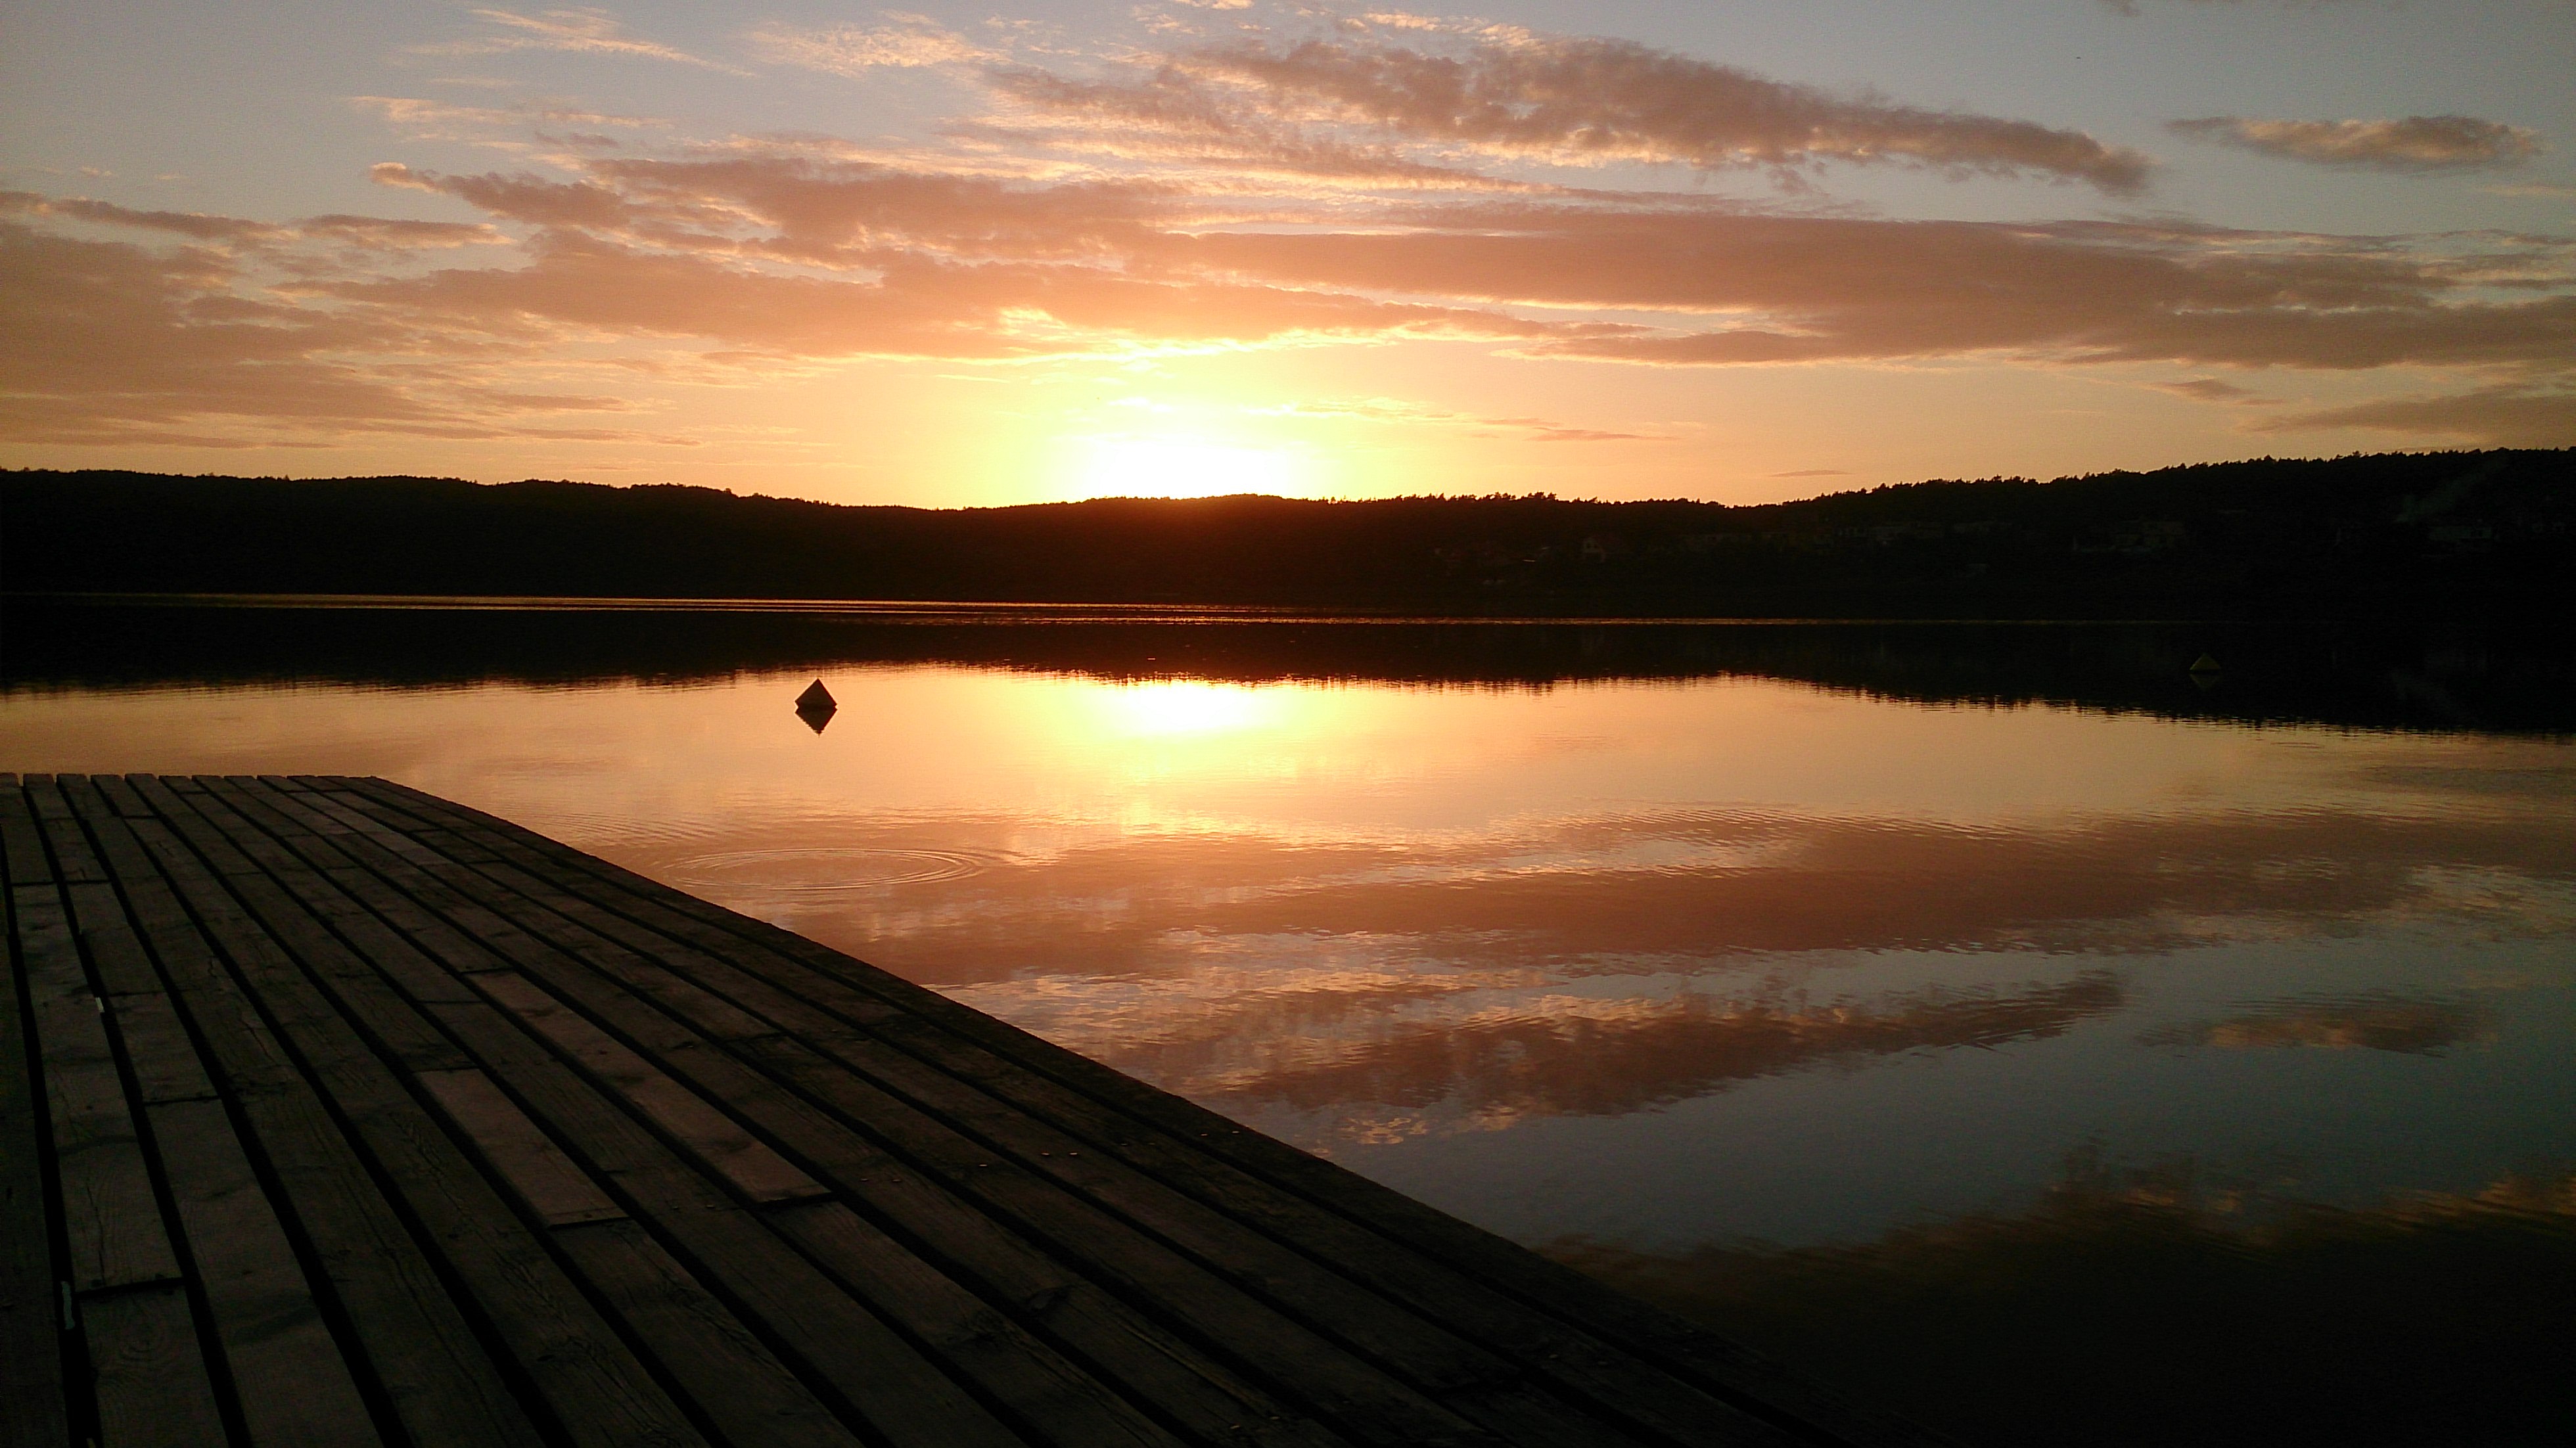
sea, horizon, cloud, sky, sun, sunrise, sunset, sunlight, morning, lake, dawn, river, summer, dusk, evening, reflection, reservoir, west, loch, afterglow, atmospheric phenomenon